Sully, Vale of Glamorgan

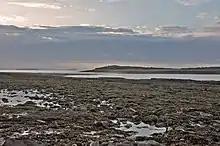
Coastline looking towards Sully Island

The St John Baptist Church, known as Sully Church, is a Grade II listed building. The hamlet of Swanbridge includes a caravan park and holiday camp and "The Captain's Wife" public house, which opened in 1977 after a conversion of several quayside cottages. There is foot access at low tide from the pub car park to Sully Island but tides are high and fast - and therefore dangerous. There is an access time of only three hours each side of low tides and extreme care is advised. The Atlantic Trading Estate is between Sully and Barry, and The Bendricks is a major site of interest for paleontologists due to its extensive fossils. Sully Island is situated off the coast.